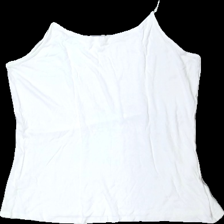
View: back
Type: Tank top
Category: Ladies
Brand: Kappahl
Colors: White
Material: 100% viskos
Cut: C-collar
Season: All
Stains: Minor
Damage: nopprigt
Damage location: top center
Damage 2: smuts fläck
Damage 2 location: bottom right
Damage 3: luddigt
Damage 3 location: middle center
Price range: <50
Recommended usage: Export
Description: vitt linne